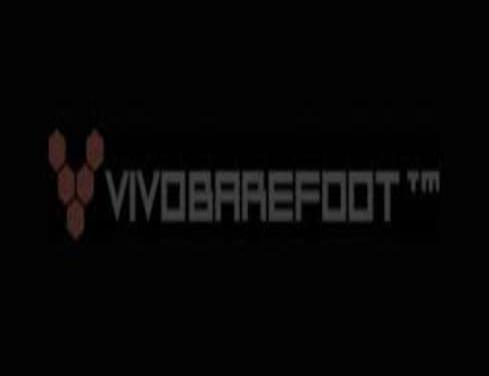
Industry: Clothes